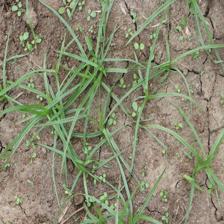
Label: Grass